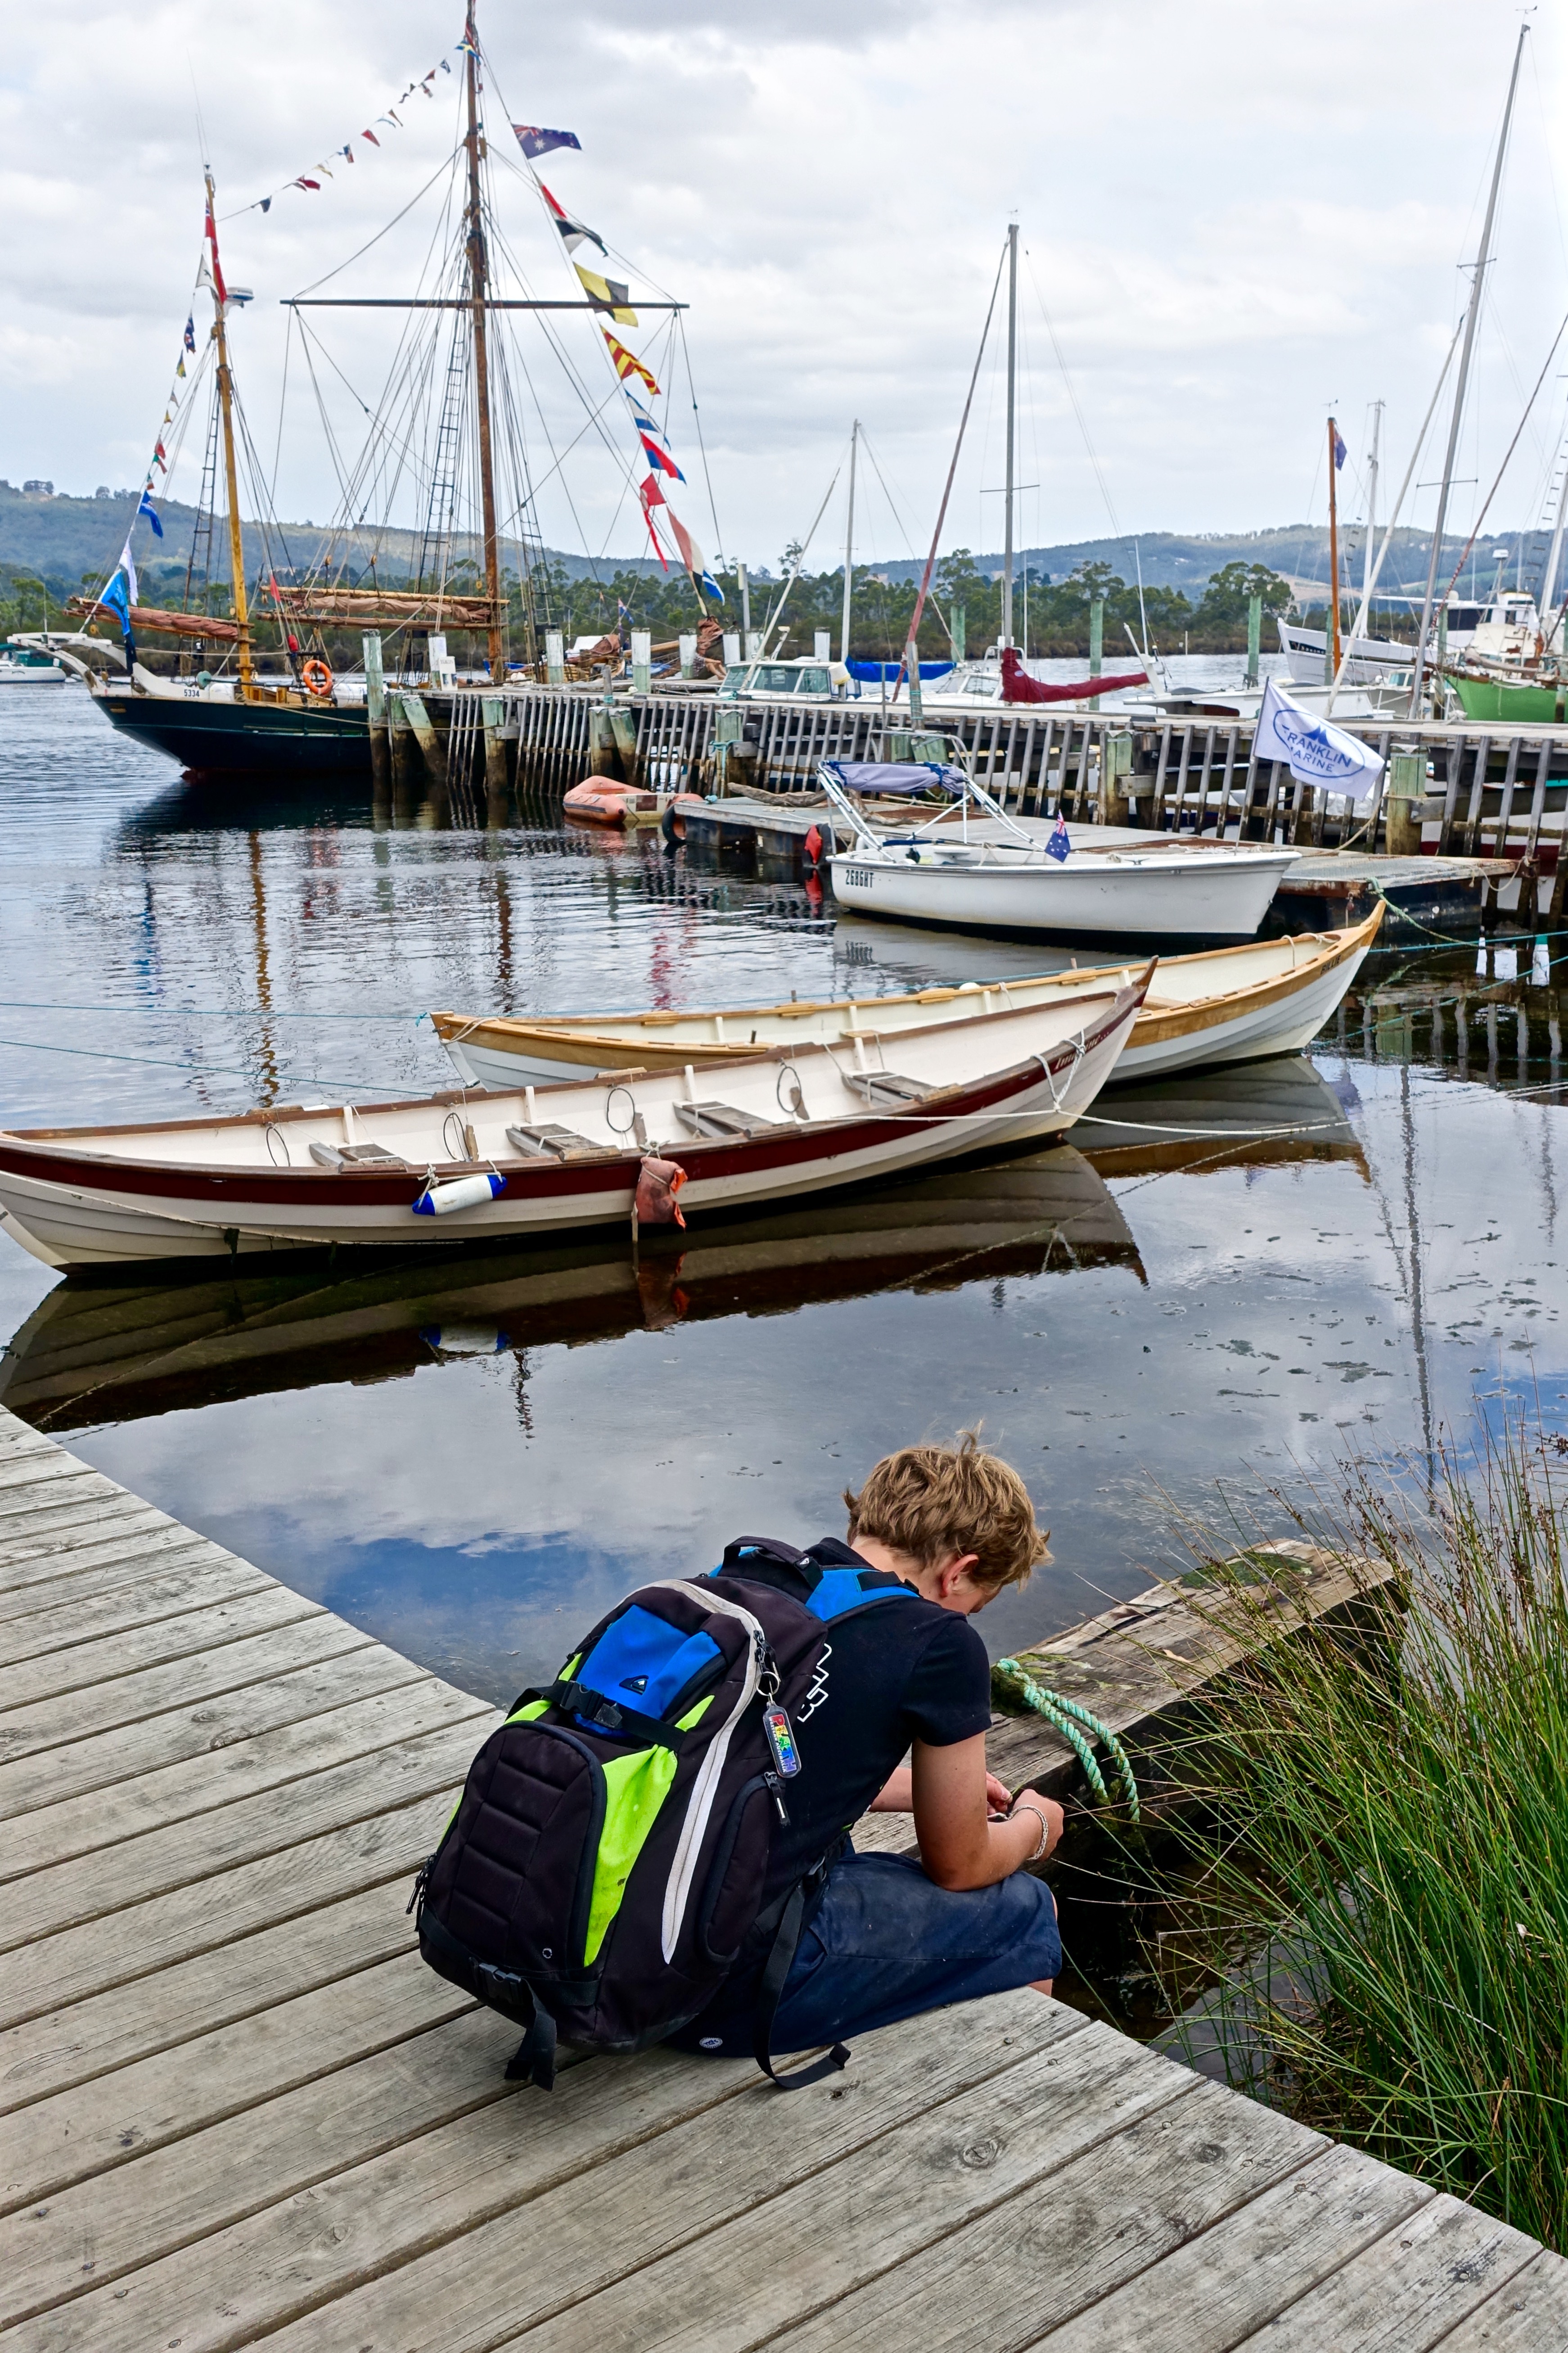
sea, coast, water, person, boat, vacation, travel, vehicle, harbour, port, tourism, nautical, boating, boats, marine, watercraft